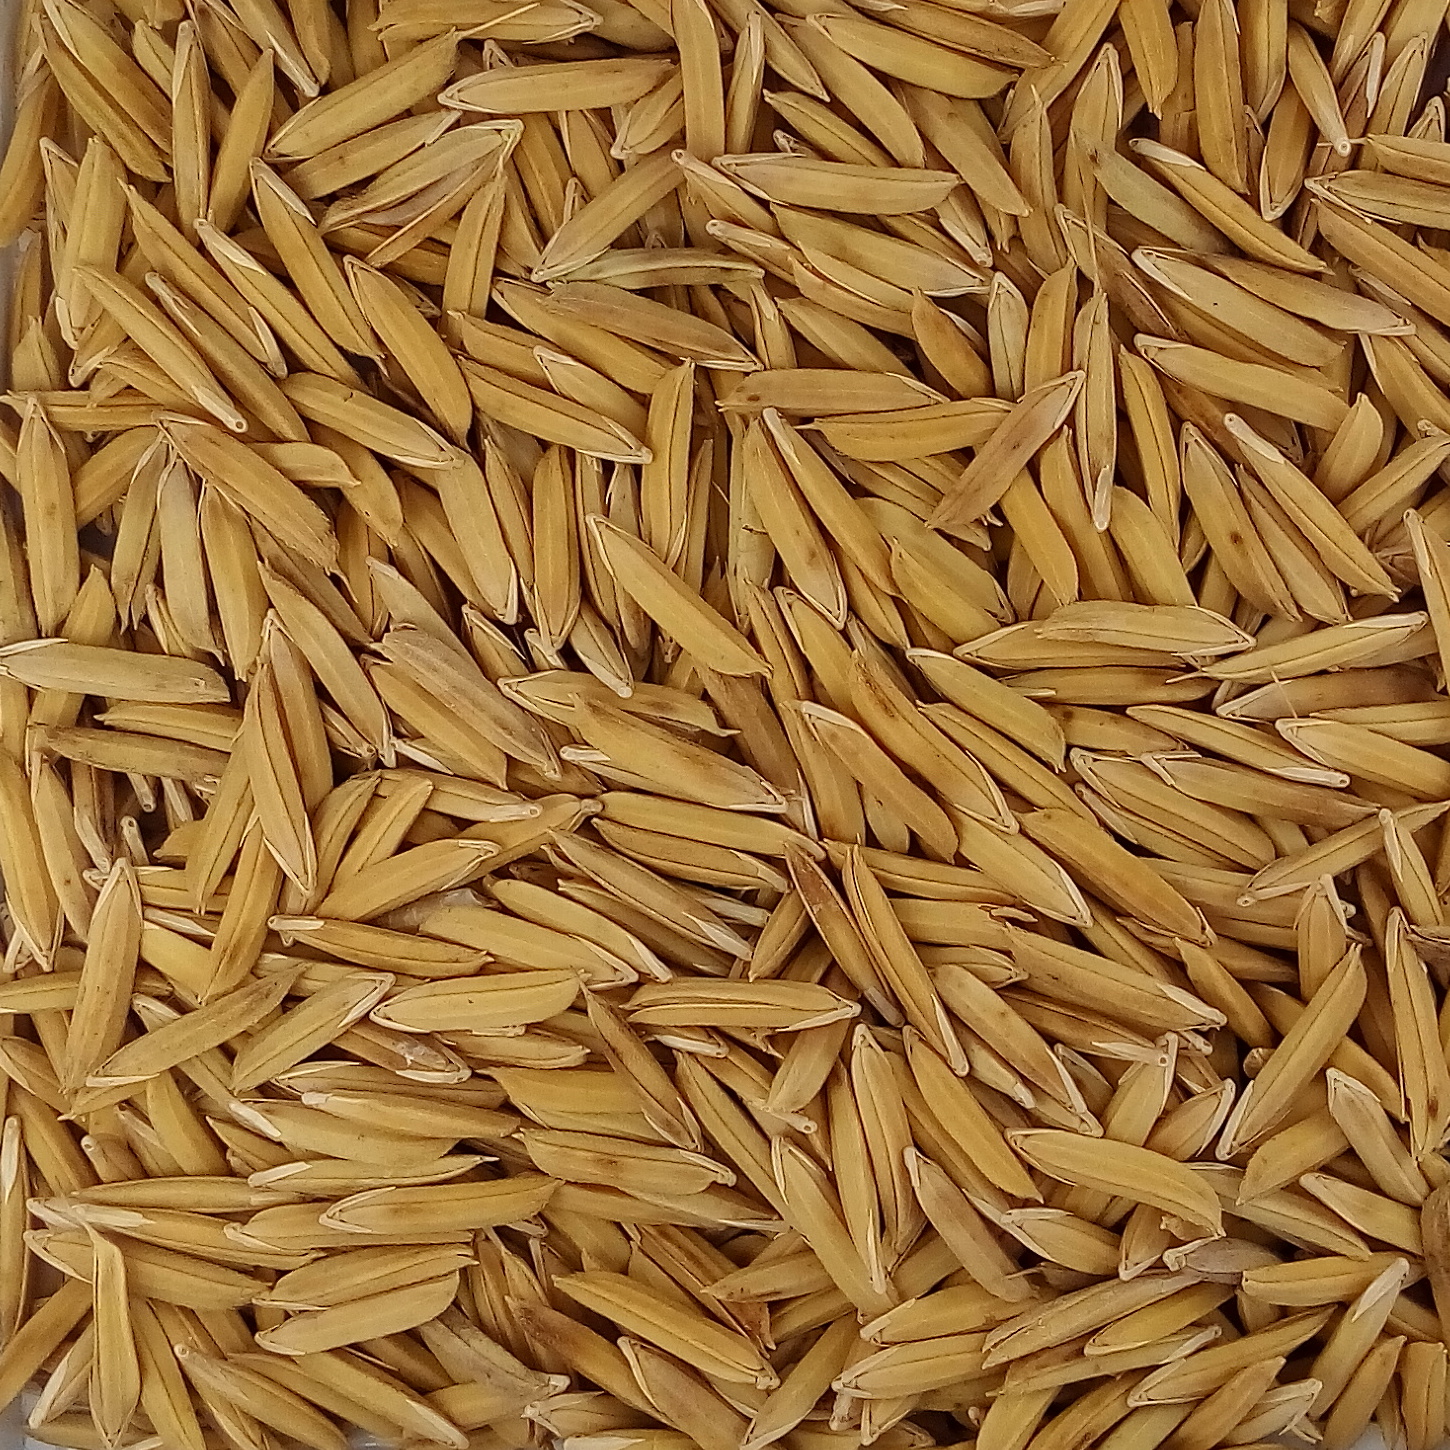
Rice seed variety: 1121